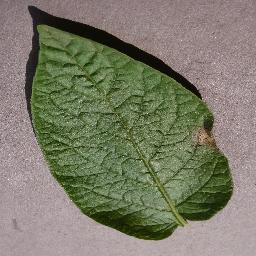
Label: Potato___Late_blight